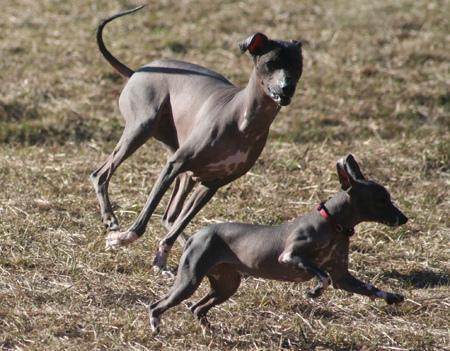
Mexican_hairless